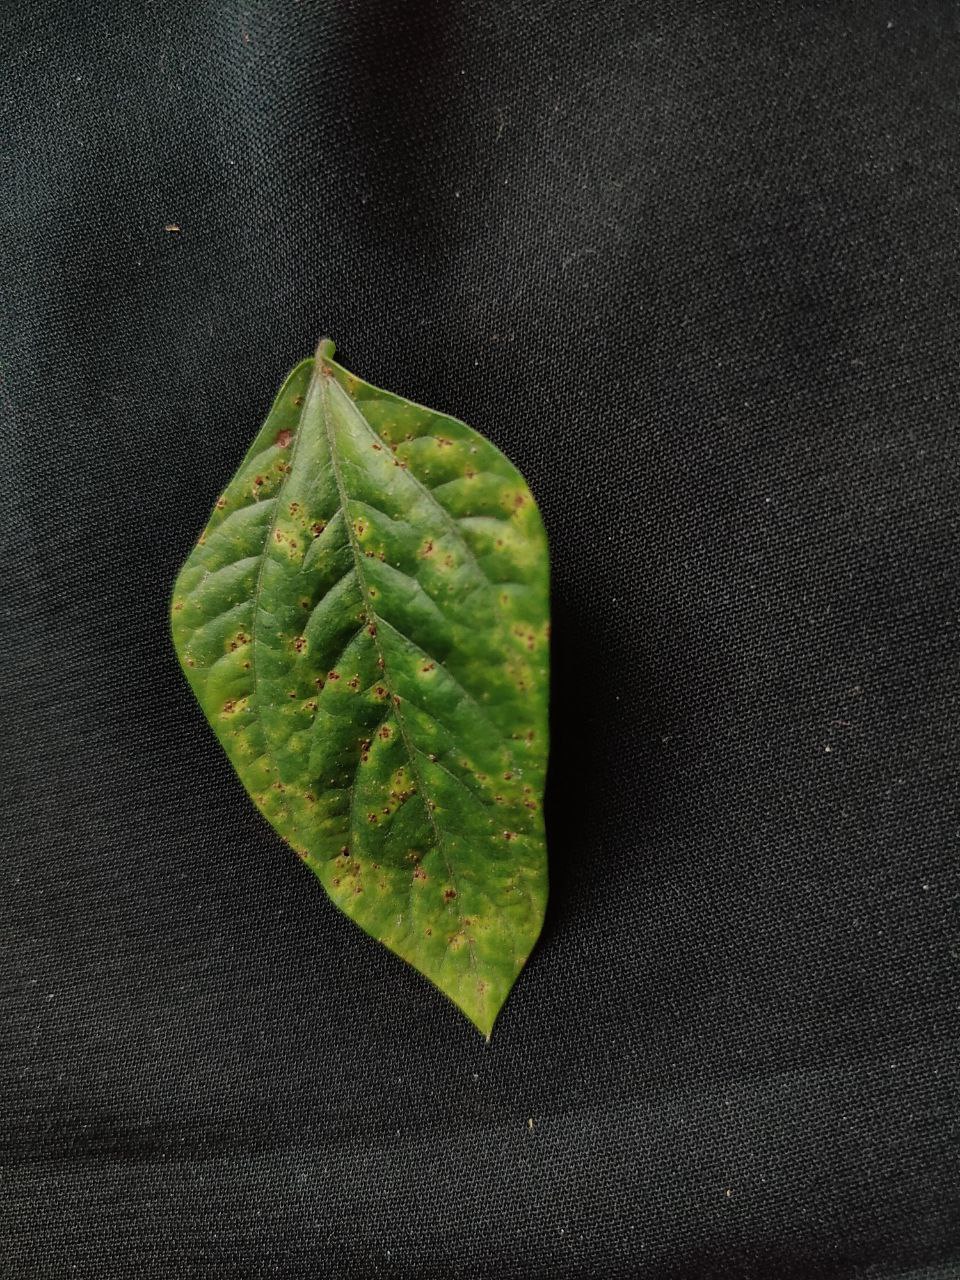
Crop: cowpea
Leaf condition: Septoria leaf spot